South Dakota

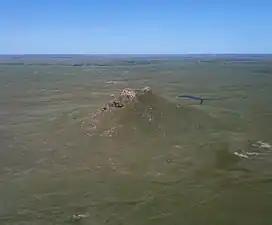
Much of western South Dakota features buttes.

The Black Hills are in the southwestern part of South Dakota and extend into Wyoming. This range of low mountains covers , with peaks that rise from 2,000 to 4,000 feet (600 to 1,200 m) above their bases. The Black Hills are the location of Black Elk Peak (7,242 ft or 2,207 m above sea level), the highest point in South Dakota and also the highest point in the United States east of the Rocky Mountains. Two-billion-year-old Precambrian formations, the oldest rocks in the state, form the central core of the Black Hills. Formations from the Paleozoic Era form the outer ring of the Black Hills; these were created between roughly 540 and 250 million years ago. This area features rocks such as limestone, which were deposited here when the area formed the shoreline of an ancient inland sea.